Cross Island MRT line

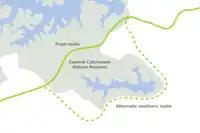
Final and alternate routes crossing the Central Catchment

Since its announcement, there has been controversy over the alignment of the line's Bukit Timah stretch crossing the Central Catchment Nature Reserve (CCNR) and MacRitchie Reservoir, which prompted the Nature Society Singapore to call for the line's realignment. Environmental groups have urged the Government not to build the MRT line under the CCNR.